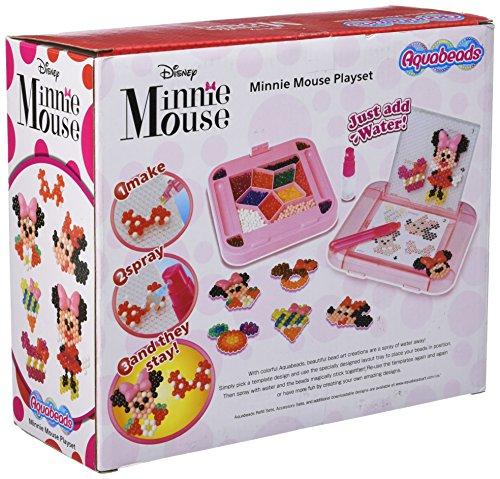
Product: AquaBeads Disney Minnie Mouse Playset
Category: Toys & Games | Arts & Crafts
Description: Create Minnie Mouse and turn your design into a keychain.
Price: $16.94
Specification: ProductDimensions:9.9x3.8x8.2inches|ItemWeight:1.29pounds|ShippingWeight:1.29pounds(Viewshippingratesandpolicies)|DomesticShipping:ItemcanbeshippedwithinU.S.|InternationalShipping:ThisitemcanbeshippedtoselectcountriesoutsideoftheU.S.LearnMore|ASIN:B01068HSG4|Itemmodelnumber:AB65126|Manufacturerrecommendedage:4-15years